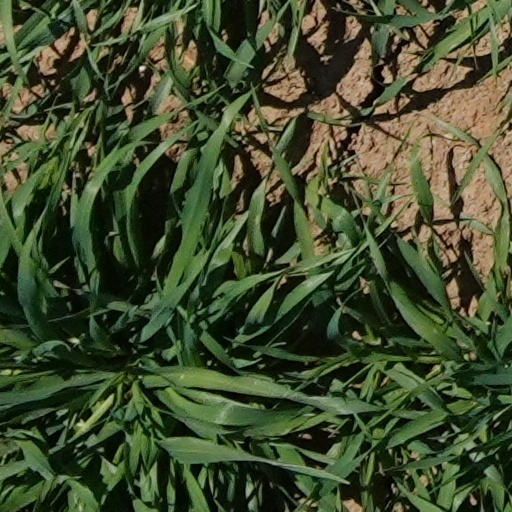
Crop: wheat